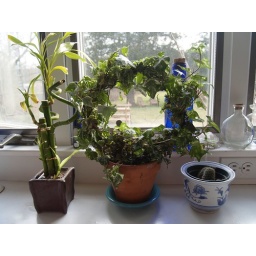
plants in the window